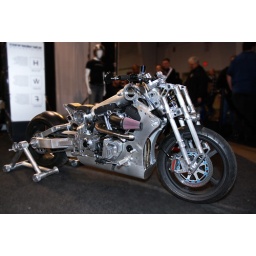
One of the custome bikes at the bike show at the Toronto International Centre in Toronto, Ontario.